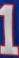
Number: 1